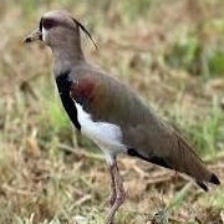
Species: ANDEAN LAPWING
Scientific name: VANELLUS RESPLENDENS